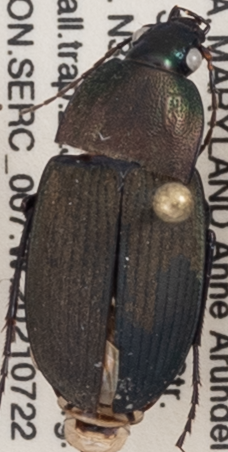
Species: Chlaenius tomentosus
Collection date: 2021-07-22
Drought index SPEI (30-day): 0.234
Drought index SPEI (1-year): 2.09
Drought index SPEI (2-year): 1.45